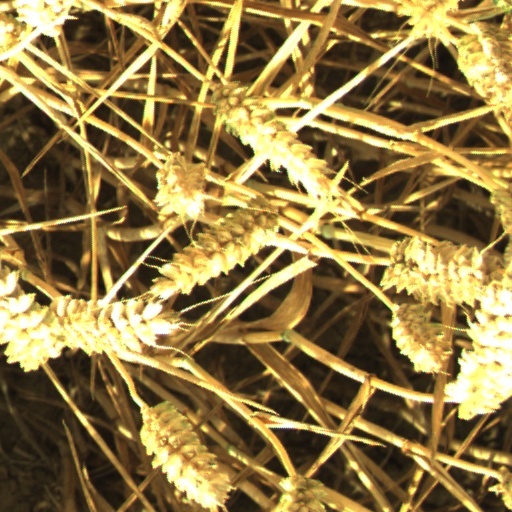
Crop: wheat